Waiting for Anya (film)

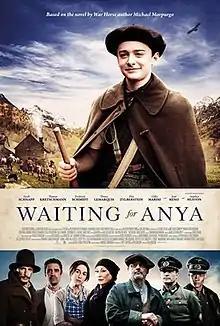
Theatrical release poster

Waiting for Anya is a 2020 historical war drama film co-written and directed by Ben Cookson. It is a film adaptation of the 1990 novel of the same name by Michael Morpurgo.